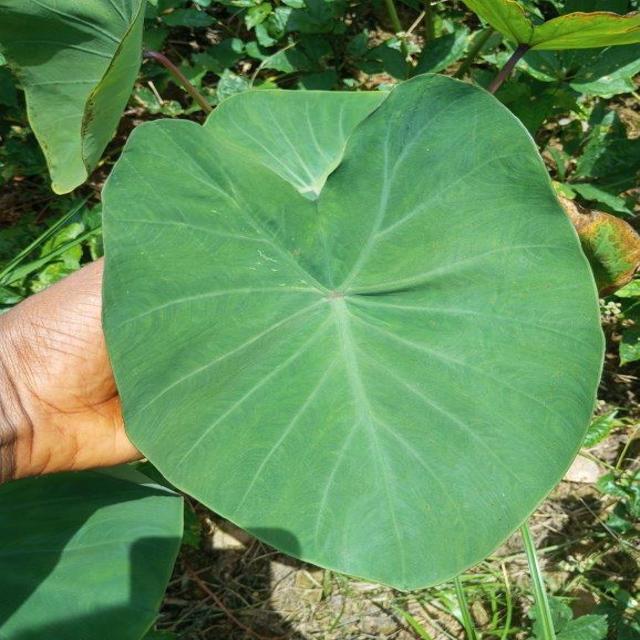
Label: Healthy